Ice hockey goaltending equipment

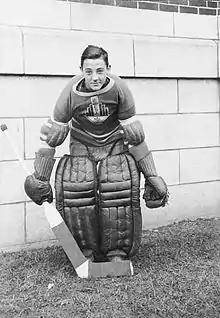
Goalie Jacques Plante wearing goaltender equipment from the 1940s

The blocker consists of a glove with a rectangular board attached to the backhand side. The board is usually curved up at one end, which is designed to help control the deflection of the puck and will create a tougher angle on a shot if a goaltender uses the shaft-down technique. The blocker is worn on the hand that holds the stick, so a right-handed goaltender wears the blocker on the right hand, and a left-handed goaltender wears it on the left hand. This is called a "full right goalie" as the goaltender wears the catch glove in the right hand. A blocker is sometimes called a "waffle", and less commonly as a "domino," in reference to older models, which were covered with real leather, but had holes cut in the leather to save weight, giving the blocker a waffle-like appearance. The placement of the palm on the back of the blocker varies though it has been traditionally placed in the middle. Newer models tend to place the palm further to the inside of the glove in order cover more of the net. Typically, the goaltender wears only one blocker. However, near the end of his career, retired goaltender Dan Blackburn played with two blockers after nerve damage rendered him incapable of closing his glove hand.